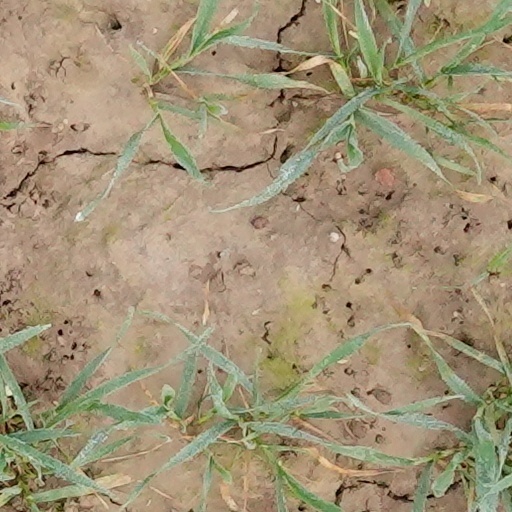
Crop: wheat